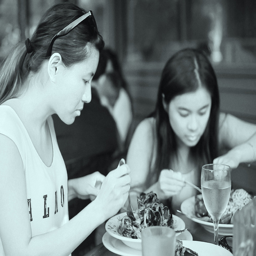
Black and white photograph of two women eating food.
two women sitting at a table and eating from bowls and plates.
a couple of women eating some food at a restaurant
A woman and a girl is sitting at a table eating.
two people at a table with plates of food